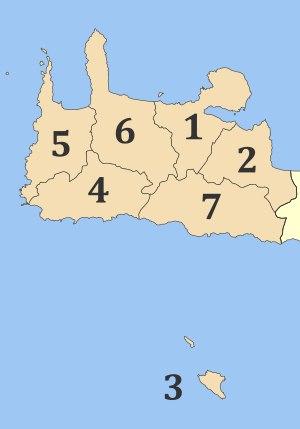
Le district régional de La Canée est l'un des quatre districts régionaux de la périphérie de Crète, en Grèce. Il a succédé au nome de La Canée au 1ᵉʳ janvier 2011 dans le cadre de la réforme Kallikratis. Il couvre le quart ouest de l’île, est frontalier du district régional de Réthymnon (district régional) et est bordé au nord par la mer de Crète et au sud par la mer de Libye. Sa capitale est La Canée. Ce nome comprend l’île de Gavdos, le point le plus au sud d’Europe.